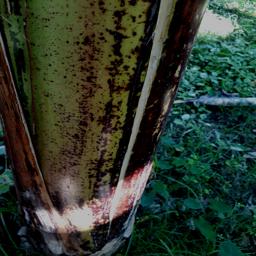
Label: PSEUDOSTEM WEEVIL